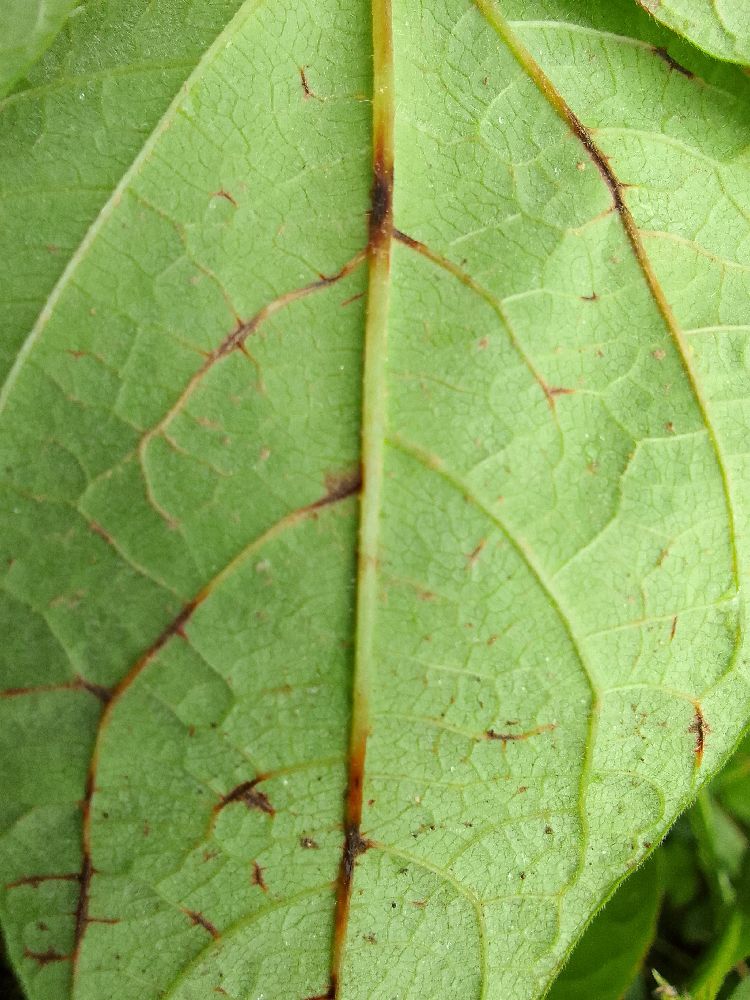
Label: anthracnose